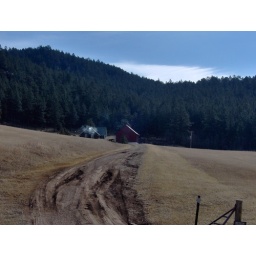
A home in the black hills